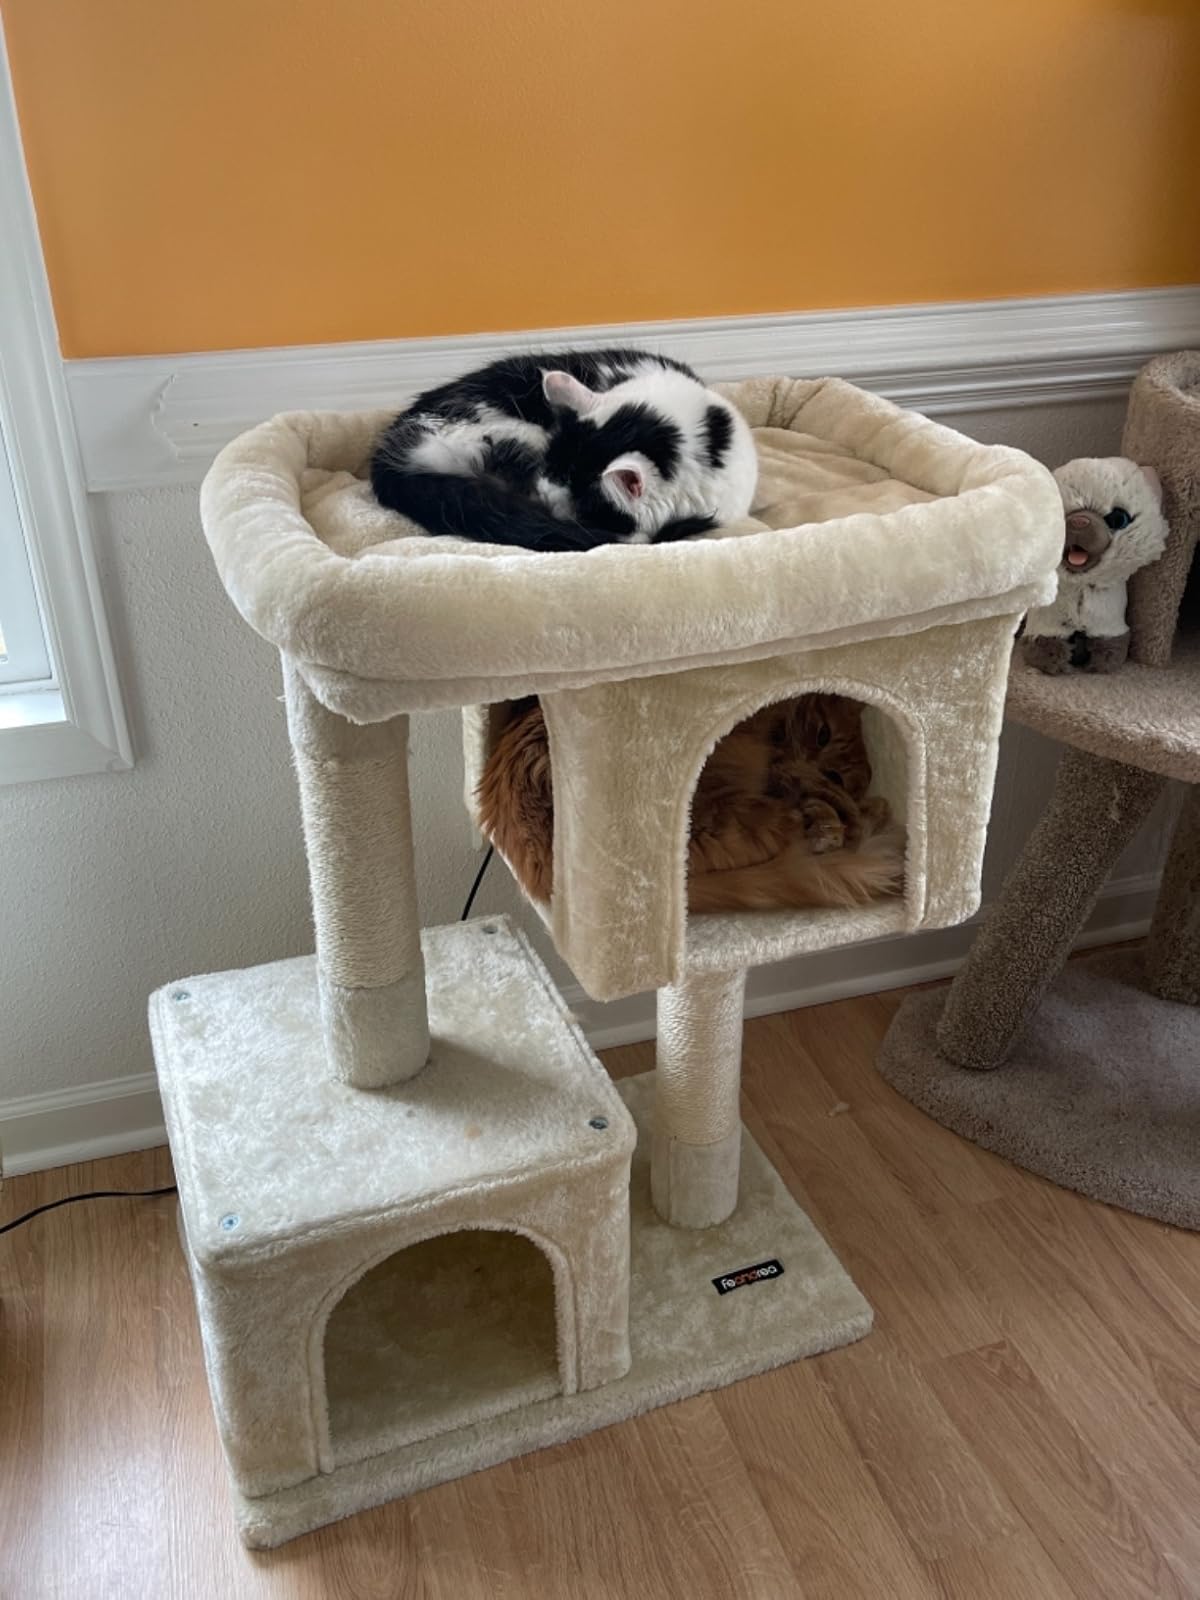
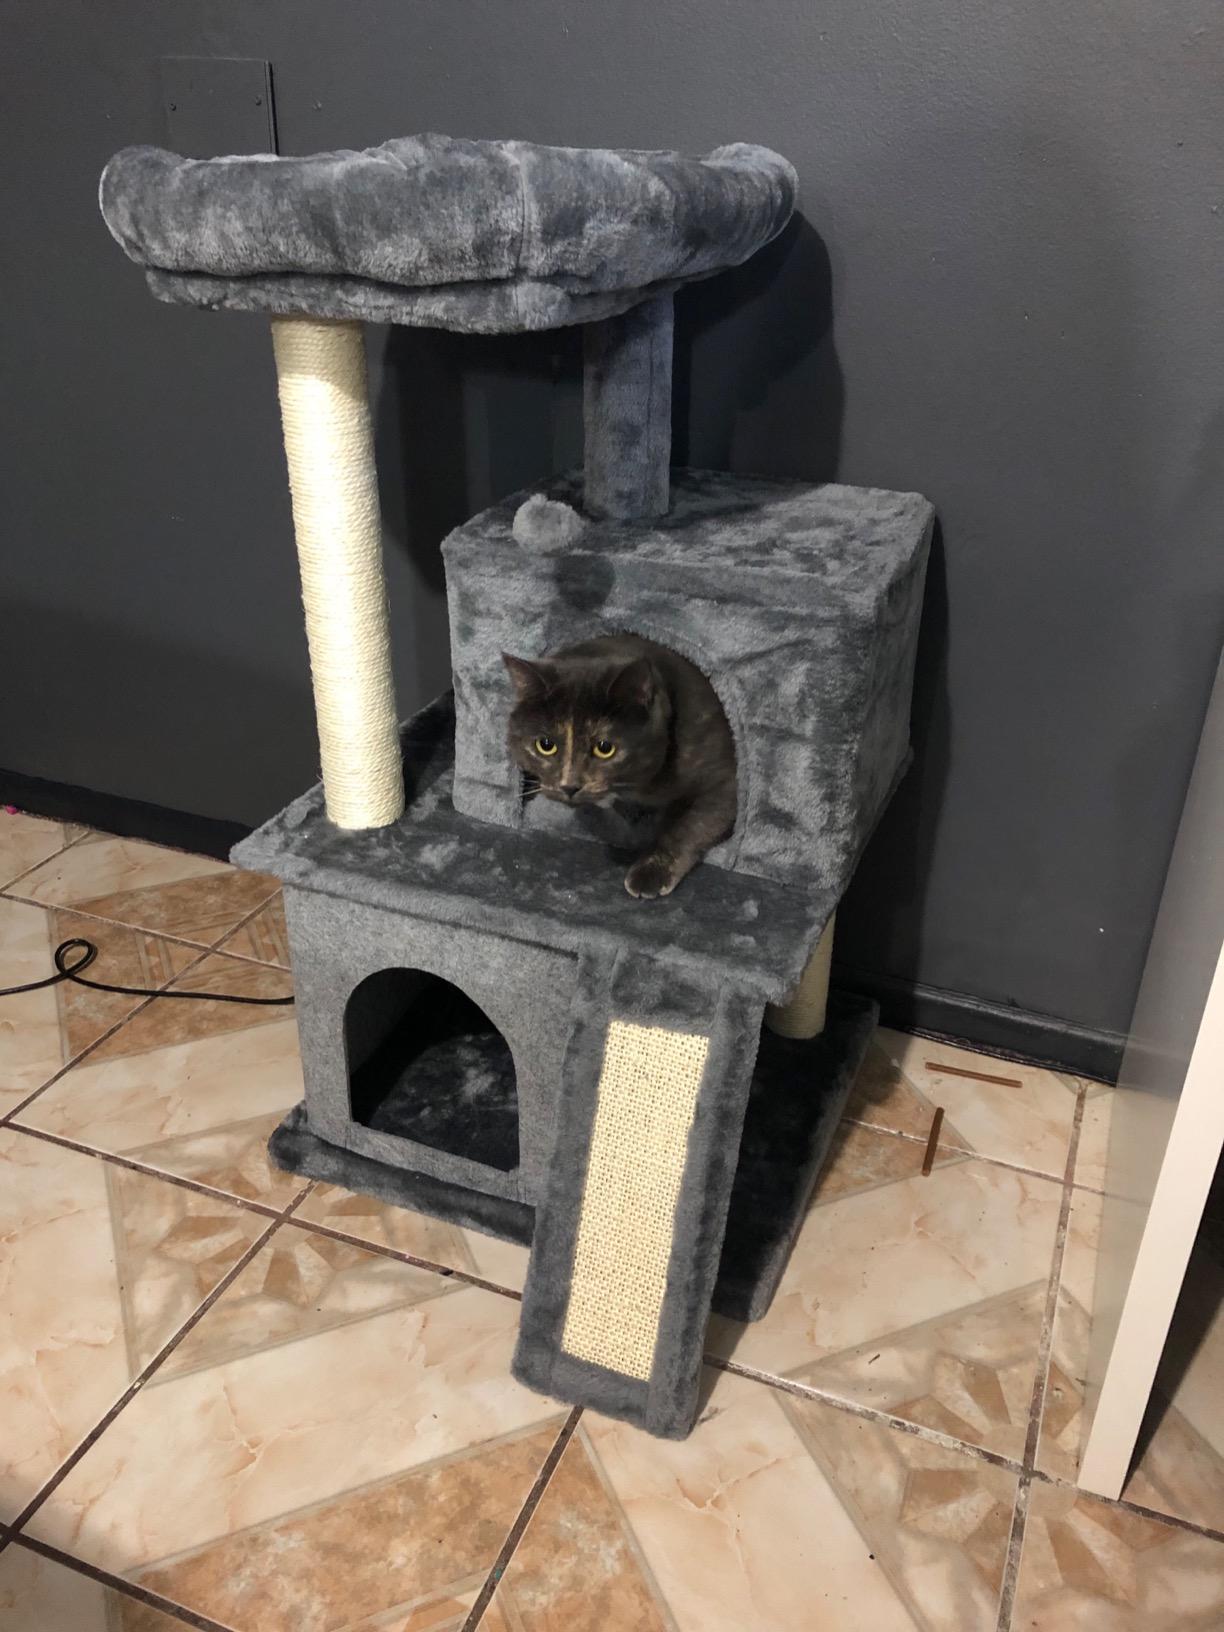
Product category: items_cat tree
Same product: no